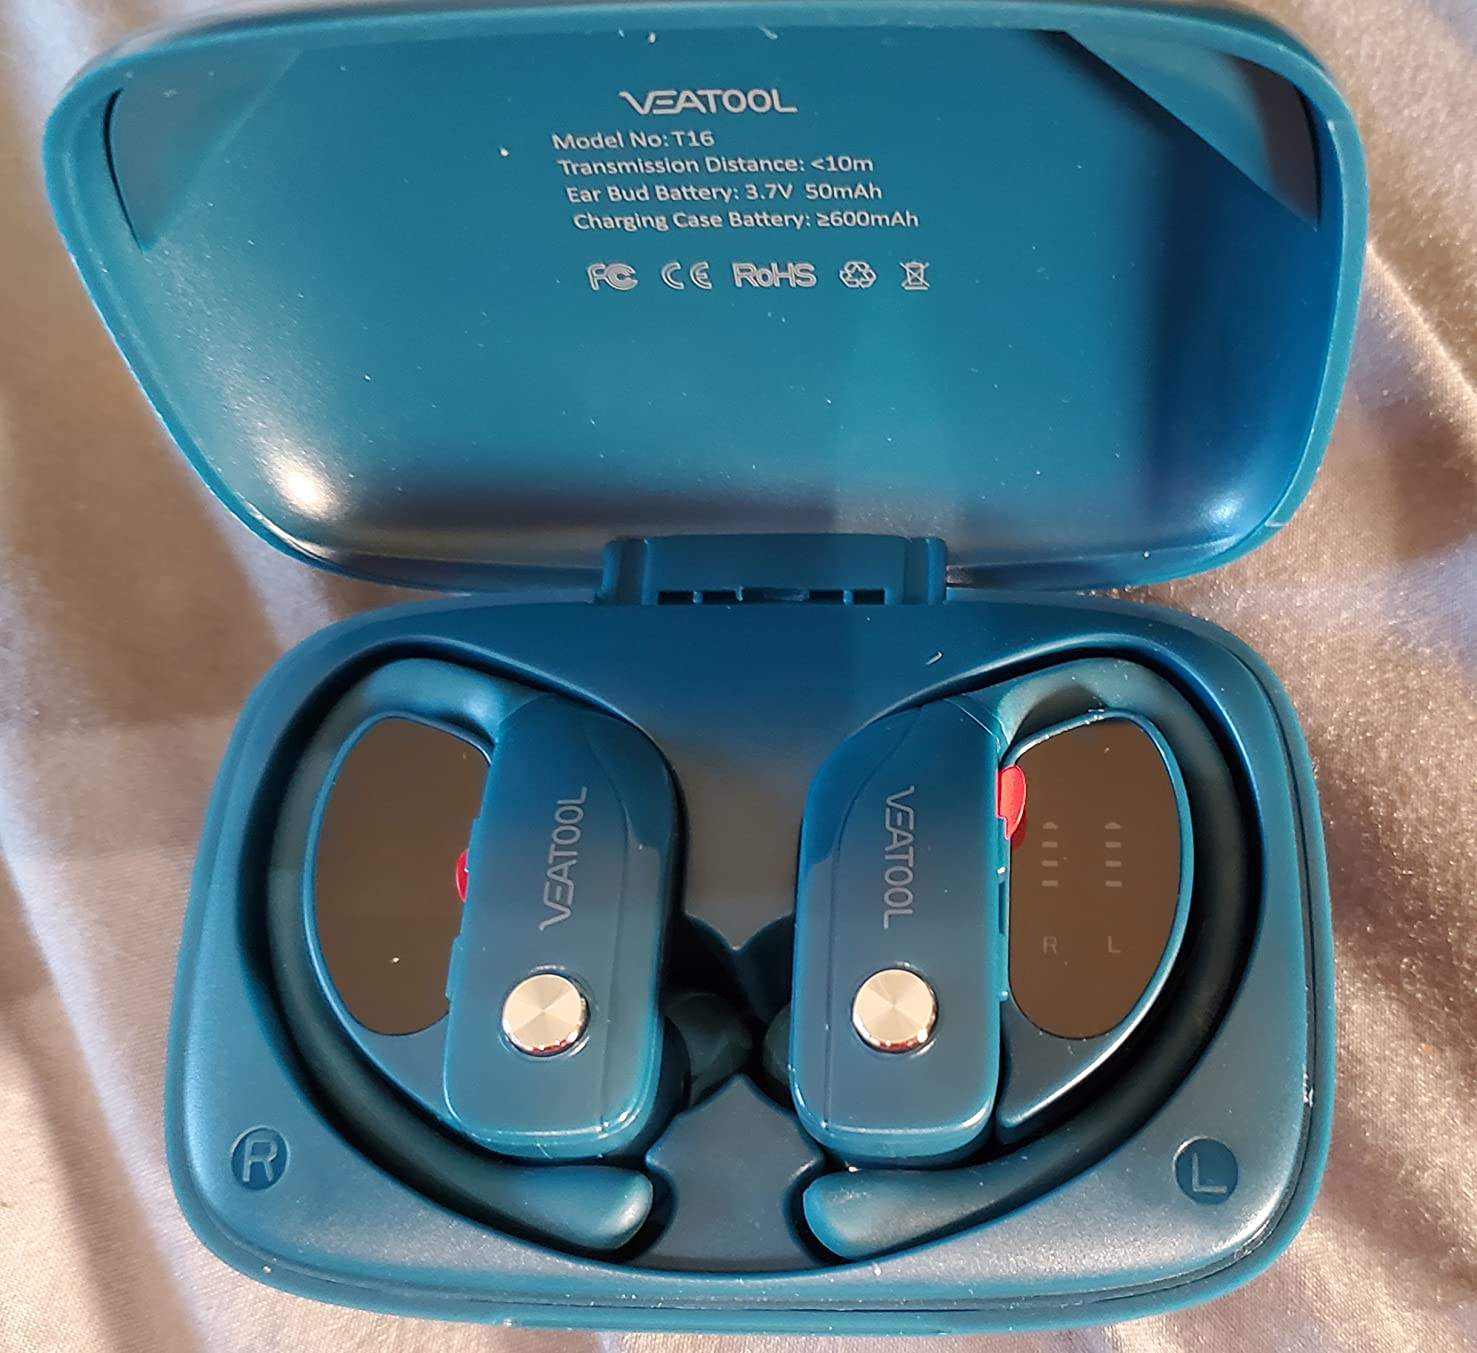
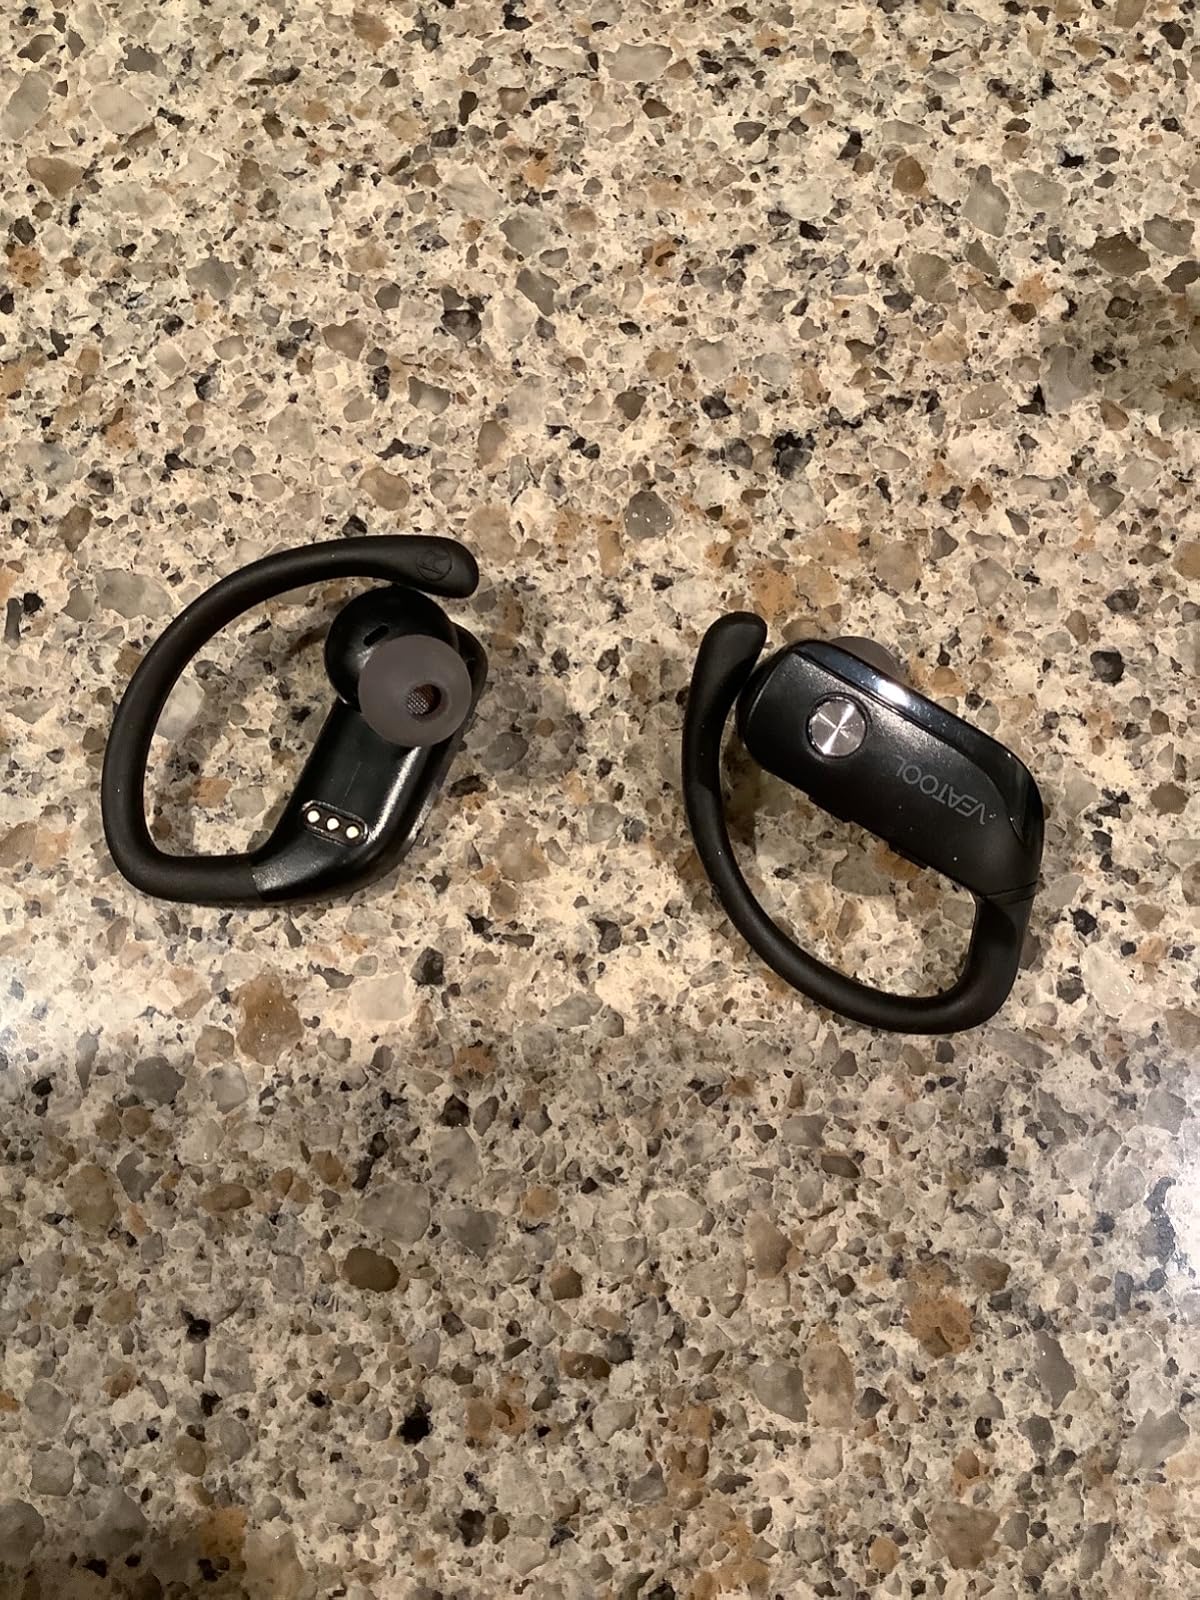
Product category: earbuds
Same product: no